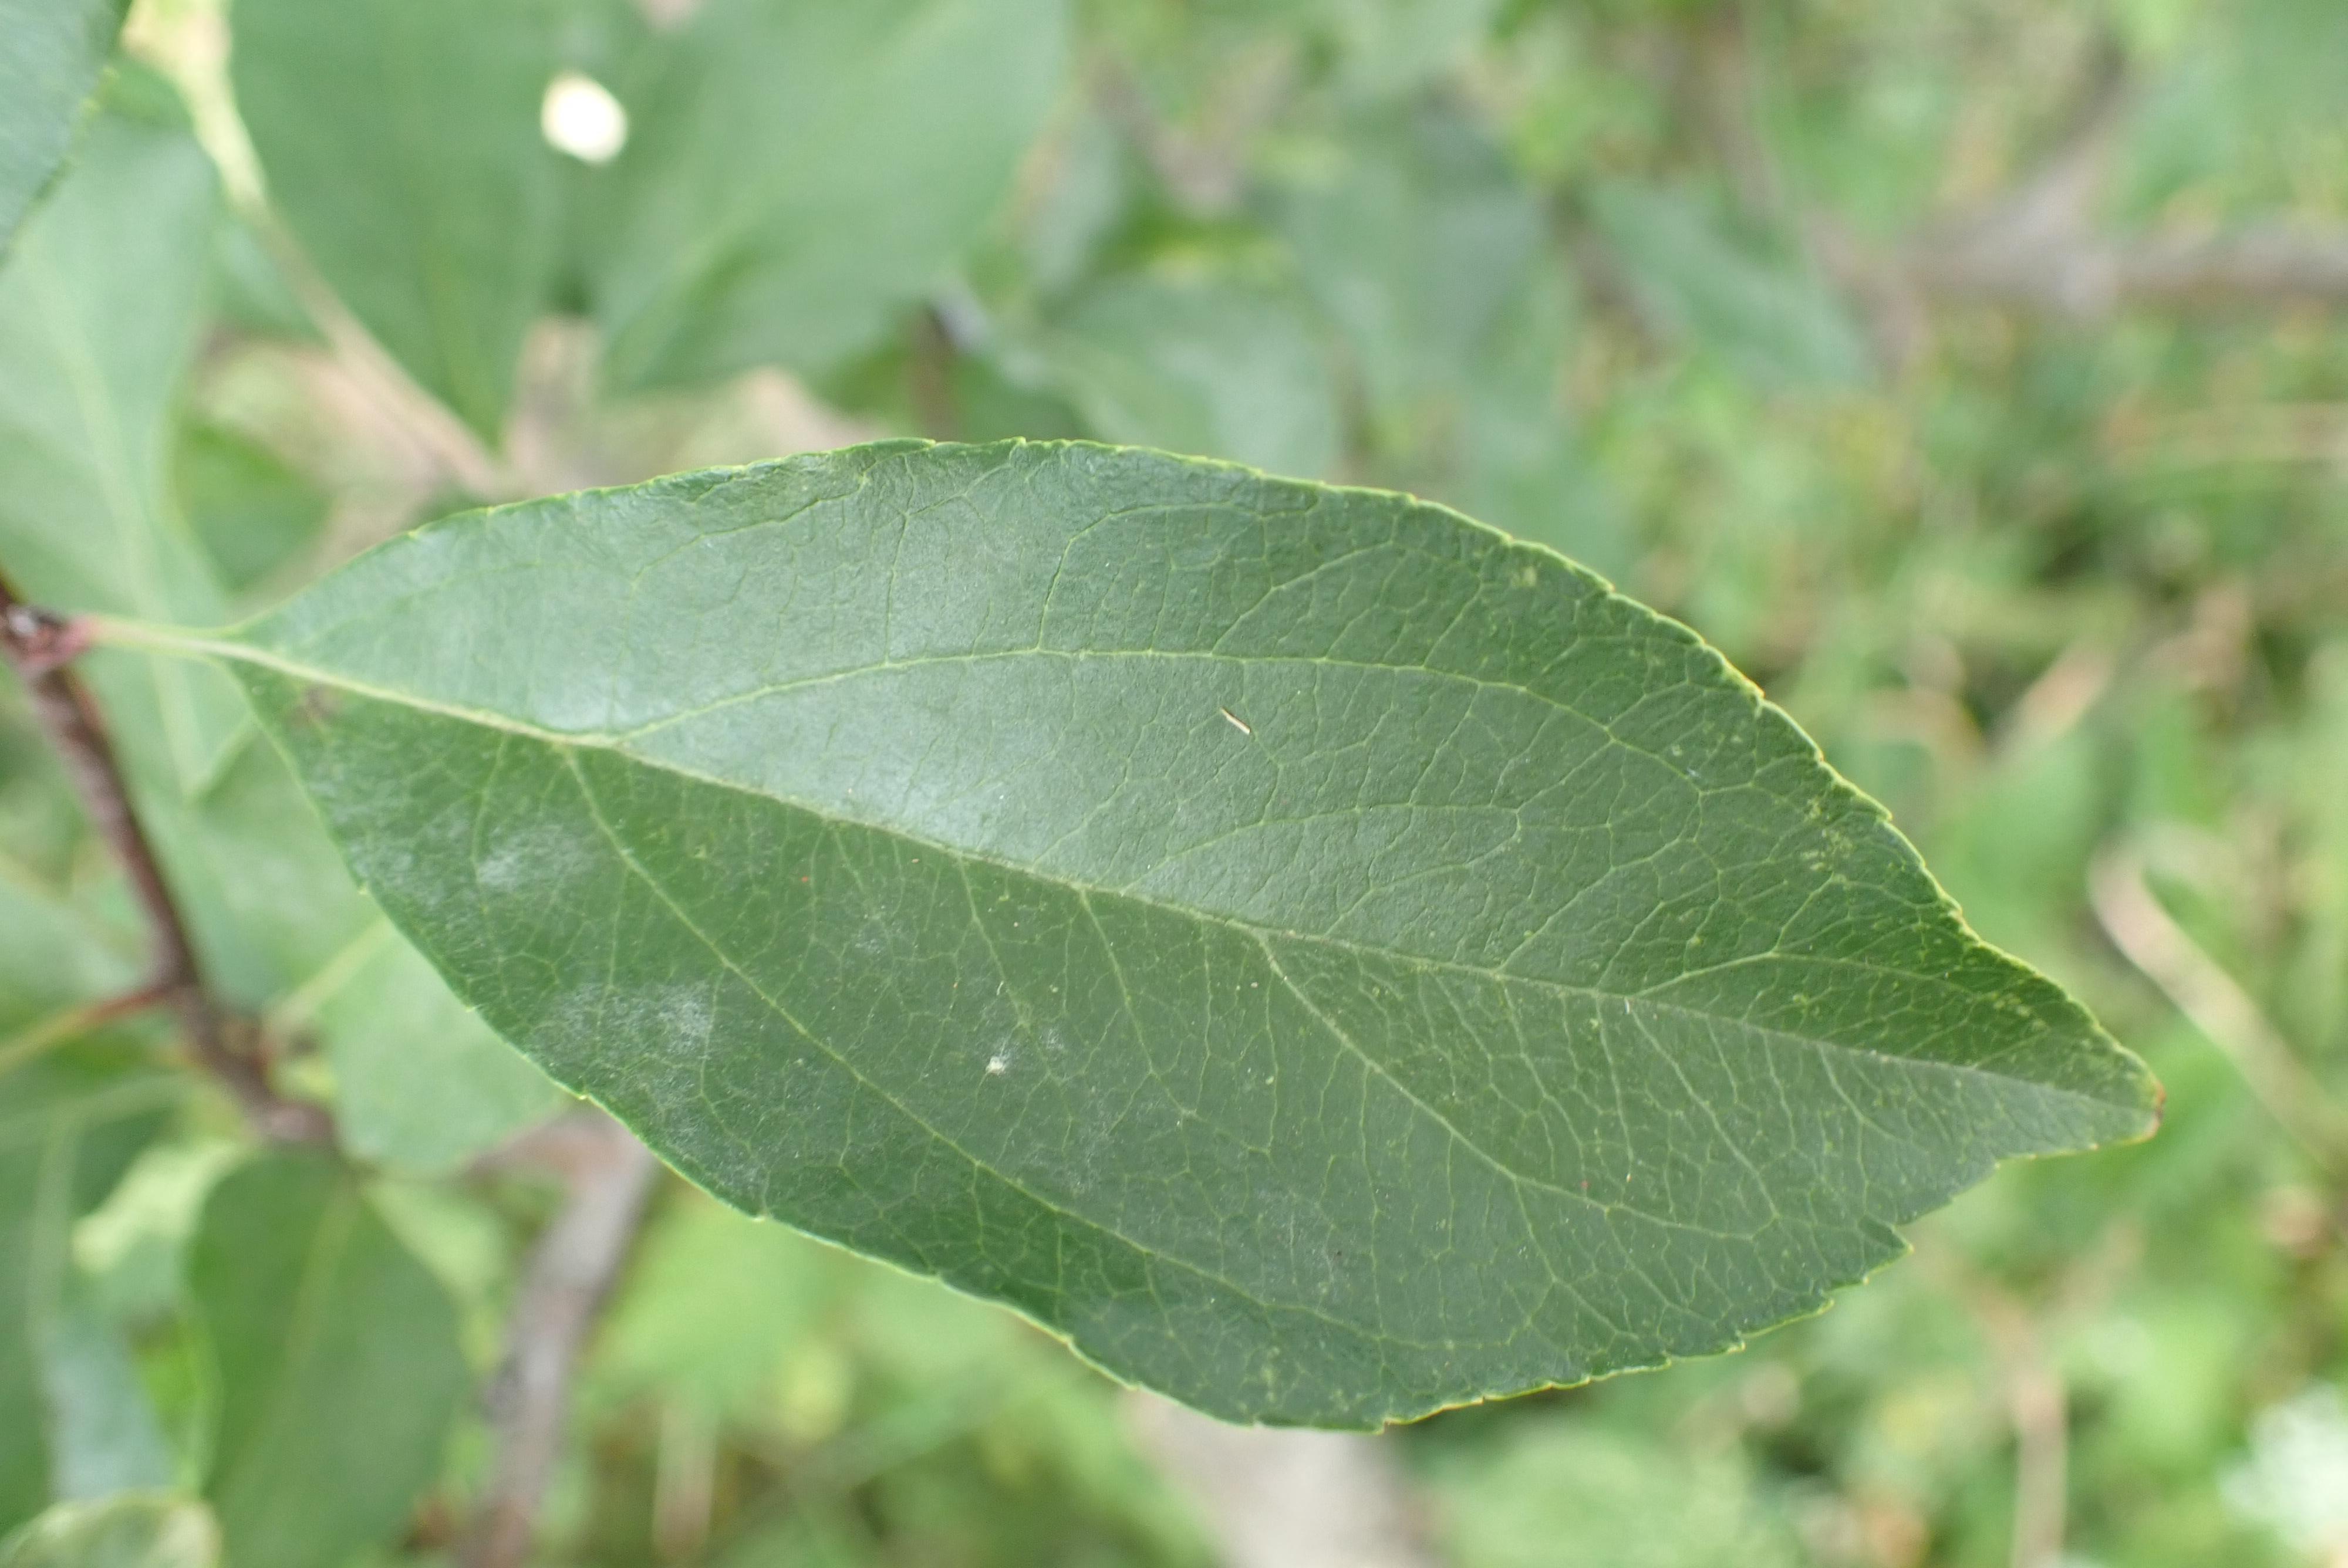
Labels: powdery_mildew